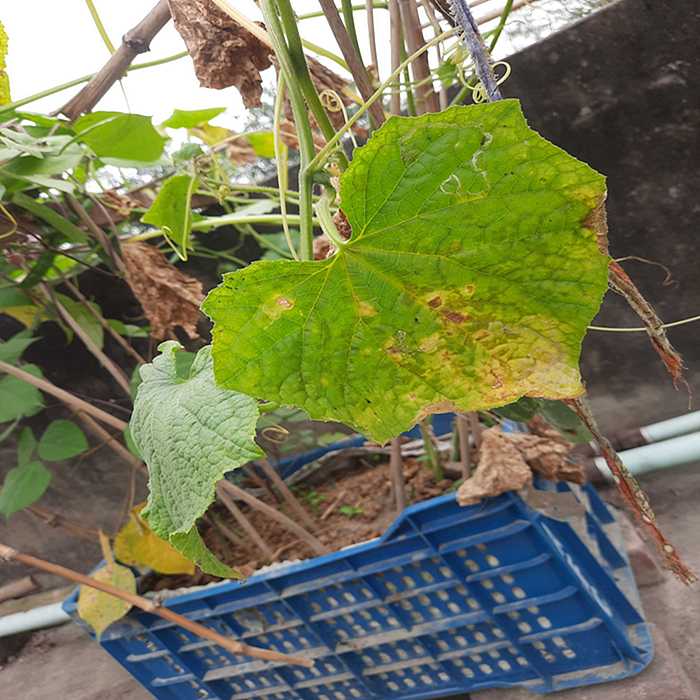
Plant: Cucumber
Label: Anthracnose lesions